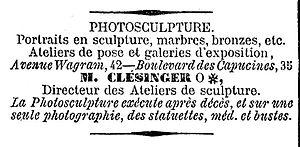
Publicité pour la photosculpture - Auguste Clésinger voit son nom y apparaître.
Le boulevard des Capucines forme la limite entre les 2ᵉ et 9ᵉ arrondissements de Paris.
La photosculpture ou photo-sculpture est une technique inventée en 1859-1860 par François Willème, peintre, photographe et sculpteur français. Elle permet la reproduction photographique des objets en relief d'après nature.
Jean-Baptiste Auguste Clésinger, dit Auguste Clésinger, né le 22 octobre 1814 à Besançon et mort le 6 janvier 1883 à Paris dans le 7ᵉ arrondissement, est un sculpteur et peintre romantique français, particulièrement connu en raison de ses liens avec George Sand, dont il a été le gendre, et de Frédéric Chopin, dont il a sculpté le tombeau.